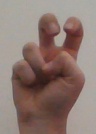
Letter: toot